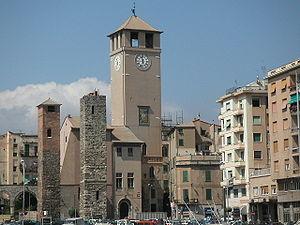
Savone est une ville italienne, chef-lieu de la province du même nom en Ligurie, région de l'Italie du Nord-Ouest, bordant la Méditerranée.